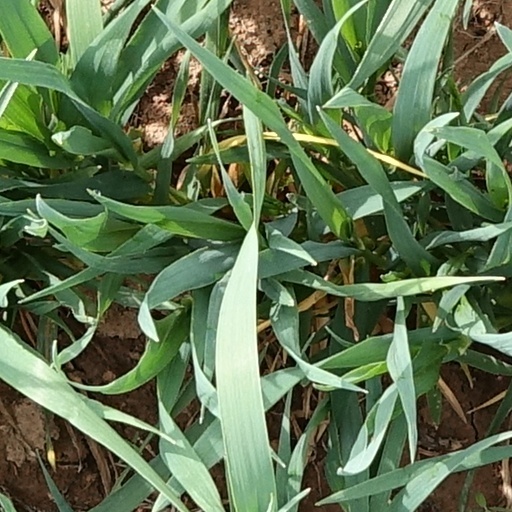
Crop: wheat